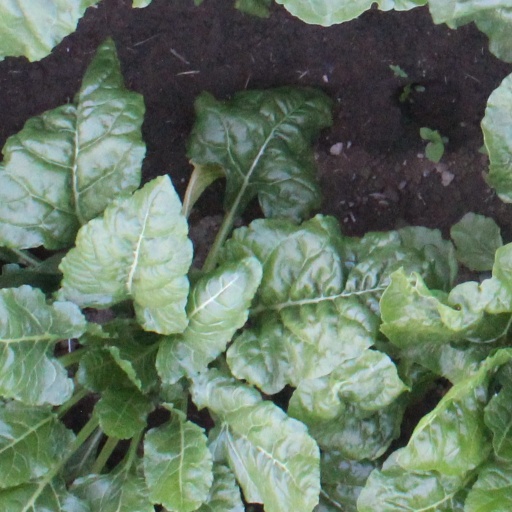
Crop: sugar beet